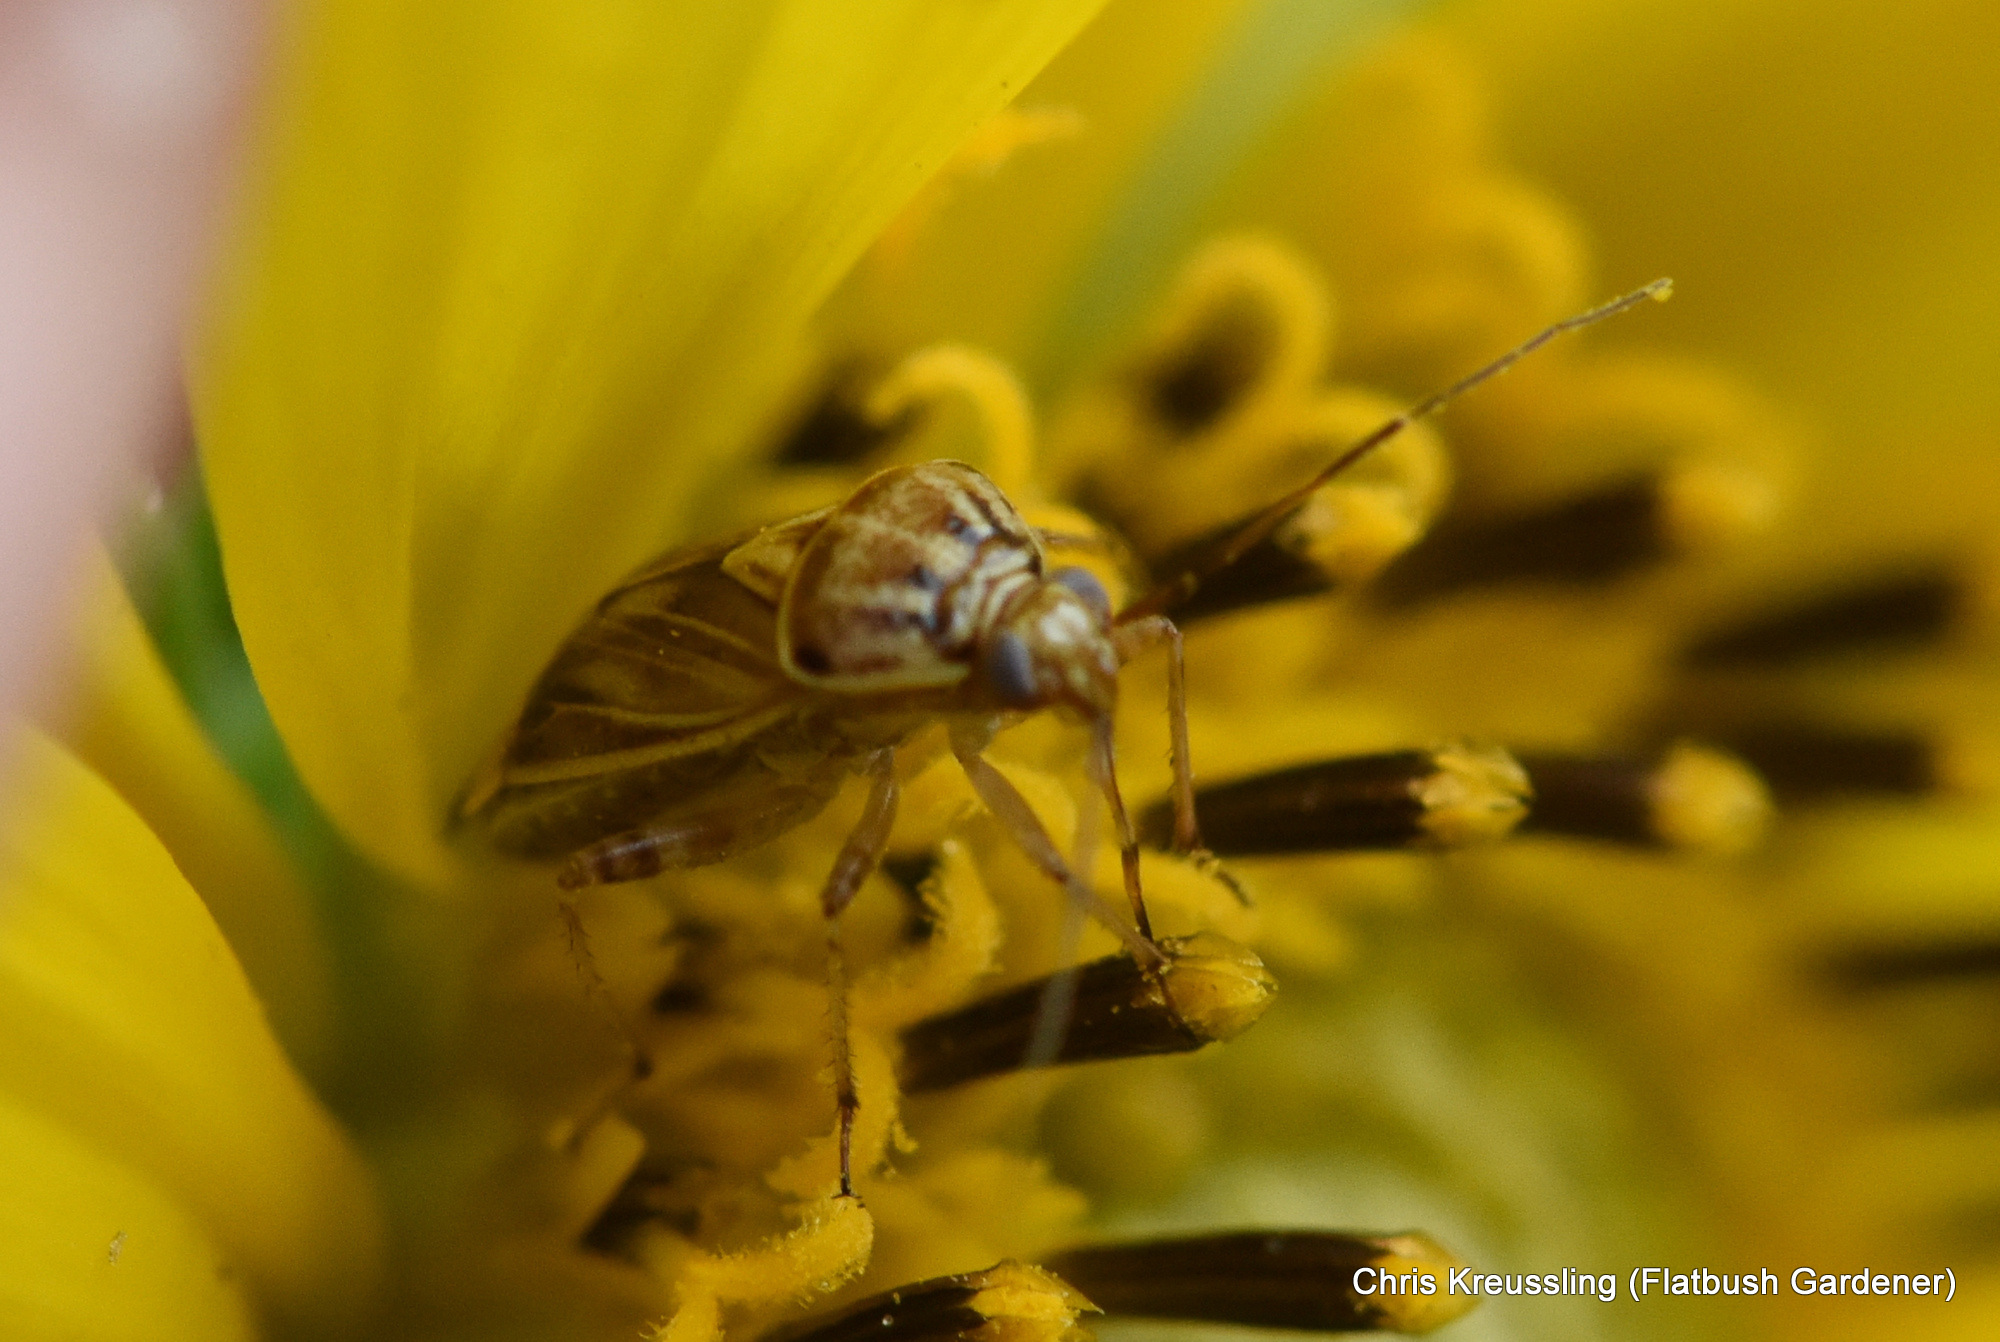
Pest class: lygus_bug